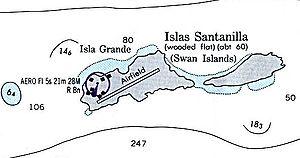
Le phare des îles Swan est un phare actif situé sur la grande île des îles Swan, dans le Département des Islas de la Bahía au Honduras.
Les îles Swan sont des îles situées dans la mer des Caraïbes, les plus septentrionales du département des Islas de la Bahía, au Honduras.